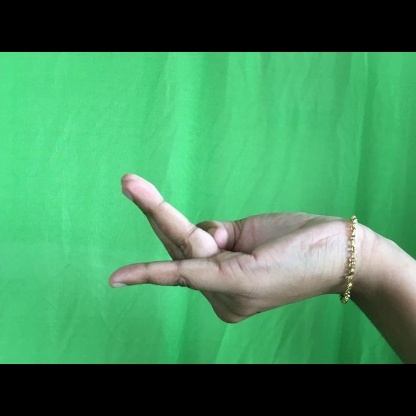
Mudra: Chaturam